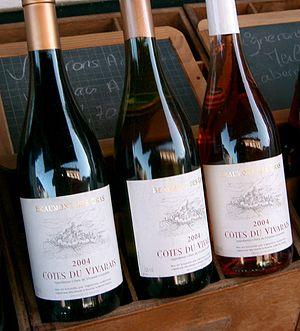
En France, on désigne par vallée du Rhône la région située de part et d'autre du Rhône, en aval de Lyon, dans le sud-est de la France. C'est une région agricole française selon le classement de l'Insee. Elle se subdivise en plaine irriguée de la Crau, plaine maraîchère du Comtat Venaissin, coteaux viticoles produisant des vins AOC de renommée mondiale sur les rives droite et gauche du fleuve, polyculture de la Drôme provençale, grandes cultures de la plaine valentinoise, vergers de l’Isère, prairies des vallées de la Galaure et de l’Herbasse.
Un côtes-du-vivarais est un vin français tranquille du sud-est du Massif Central, à cheval sur les départements de l'Ardèche et du Gard, et qui bénéficie d'une appellation d'origine contrôlée depuis 1999.